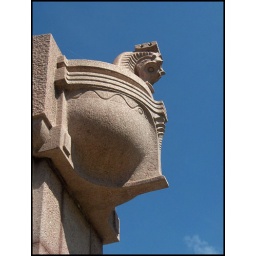
Deatail from a statue near the water tower on South Grand in St. Louis.